Fighting in ice hockey

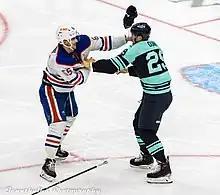
Dylan Holloway of the Edmonton Oilers fighting with Vince Dunn of the Seattle Kraken during an NHL game.

In the NHL, American Hockey League (AHL), ECHL, Southern Professional Hockey League, and other notable minor leagues, officials punish combatants with five-minute major penalties for fighting (hence the phrase "five for fighting"). A player is automatically ejected and suspended if the player tries to leave the bench to join a fight, or for using weapons of any kind (such as using a skate to kick an opponent, using a stick to hit an opponent, wrapping tape around one's hands, or spitting), as they can cause serious injury. A player who receives two instigator penalties or participates in three fights in a single game is also ejected automatically. Furthermore, his coach can be suspended up to ten games for allowing players to leave the bench to join a fight.